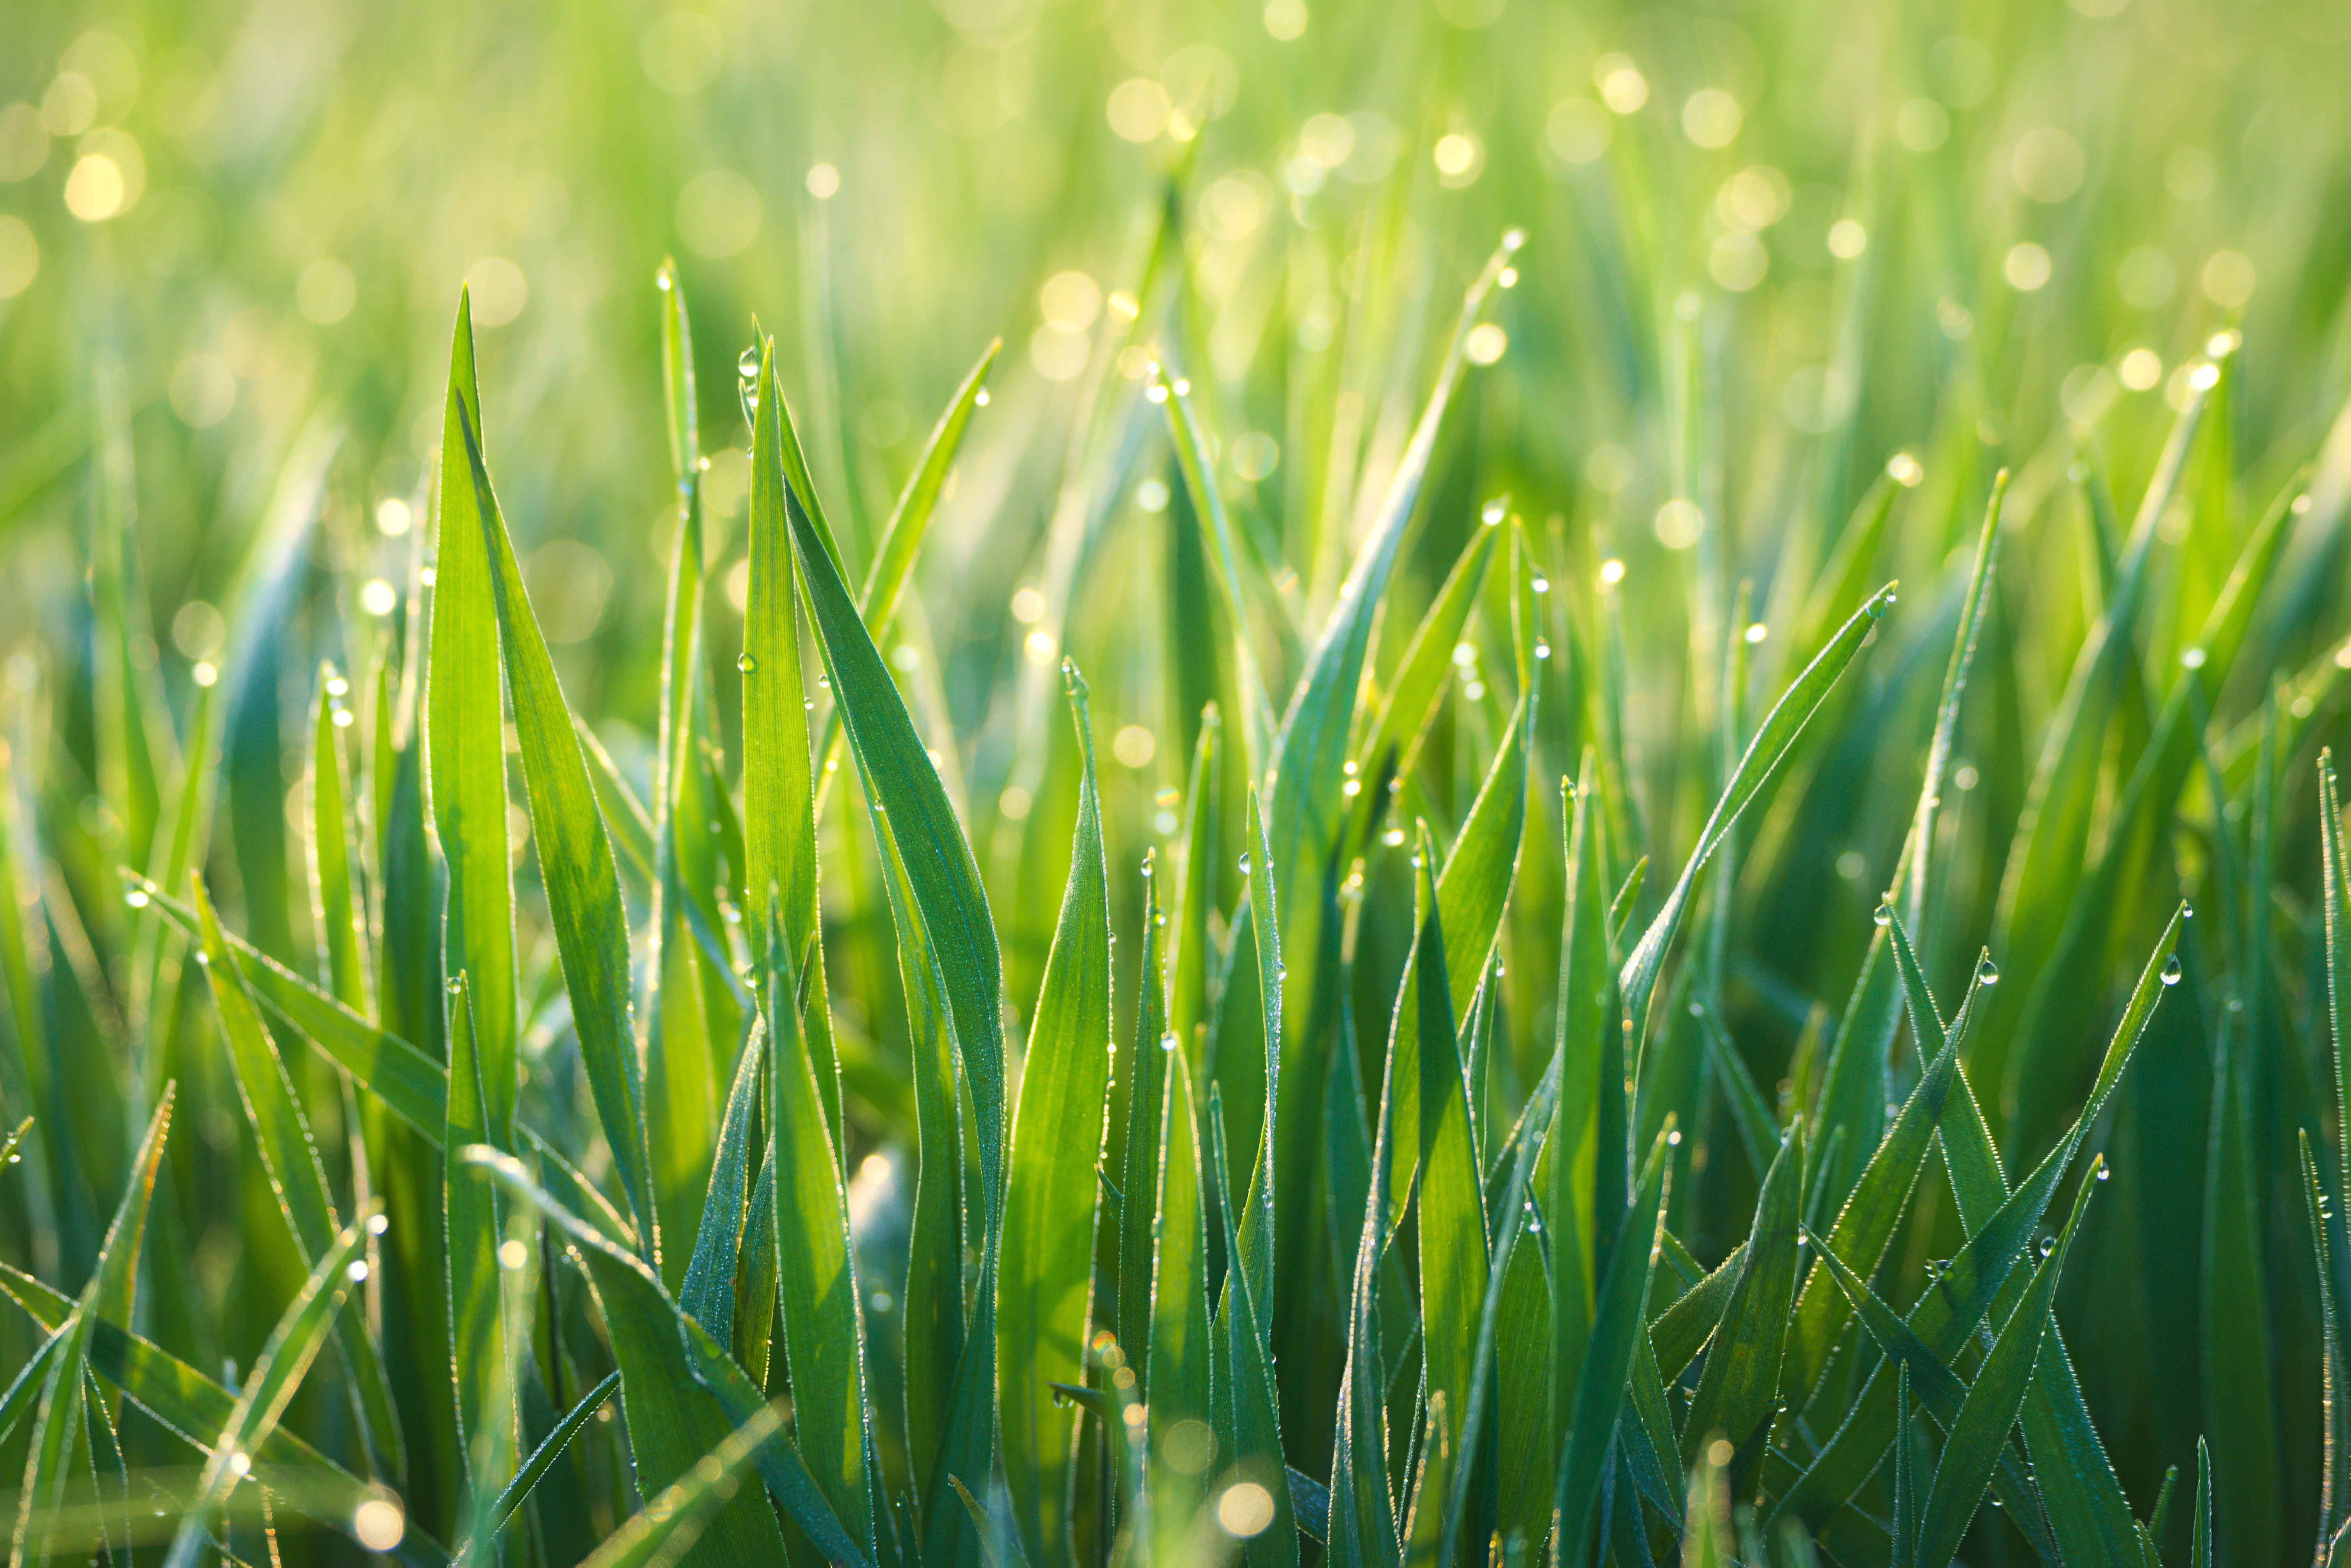
water, nature, grass, dew, plant, field, lawn, meadow, prairie, sunlight, leaf, flower, raindrop, wet, green, drip, dewdrop, grassland, drop of water, moisture, morgentau, macro photography, grass family, plant stem